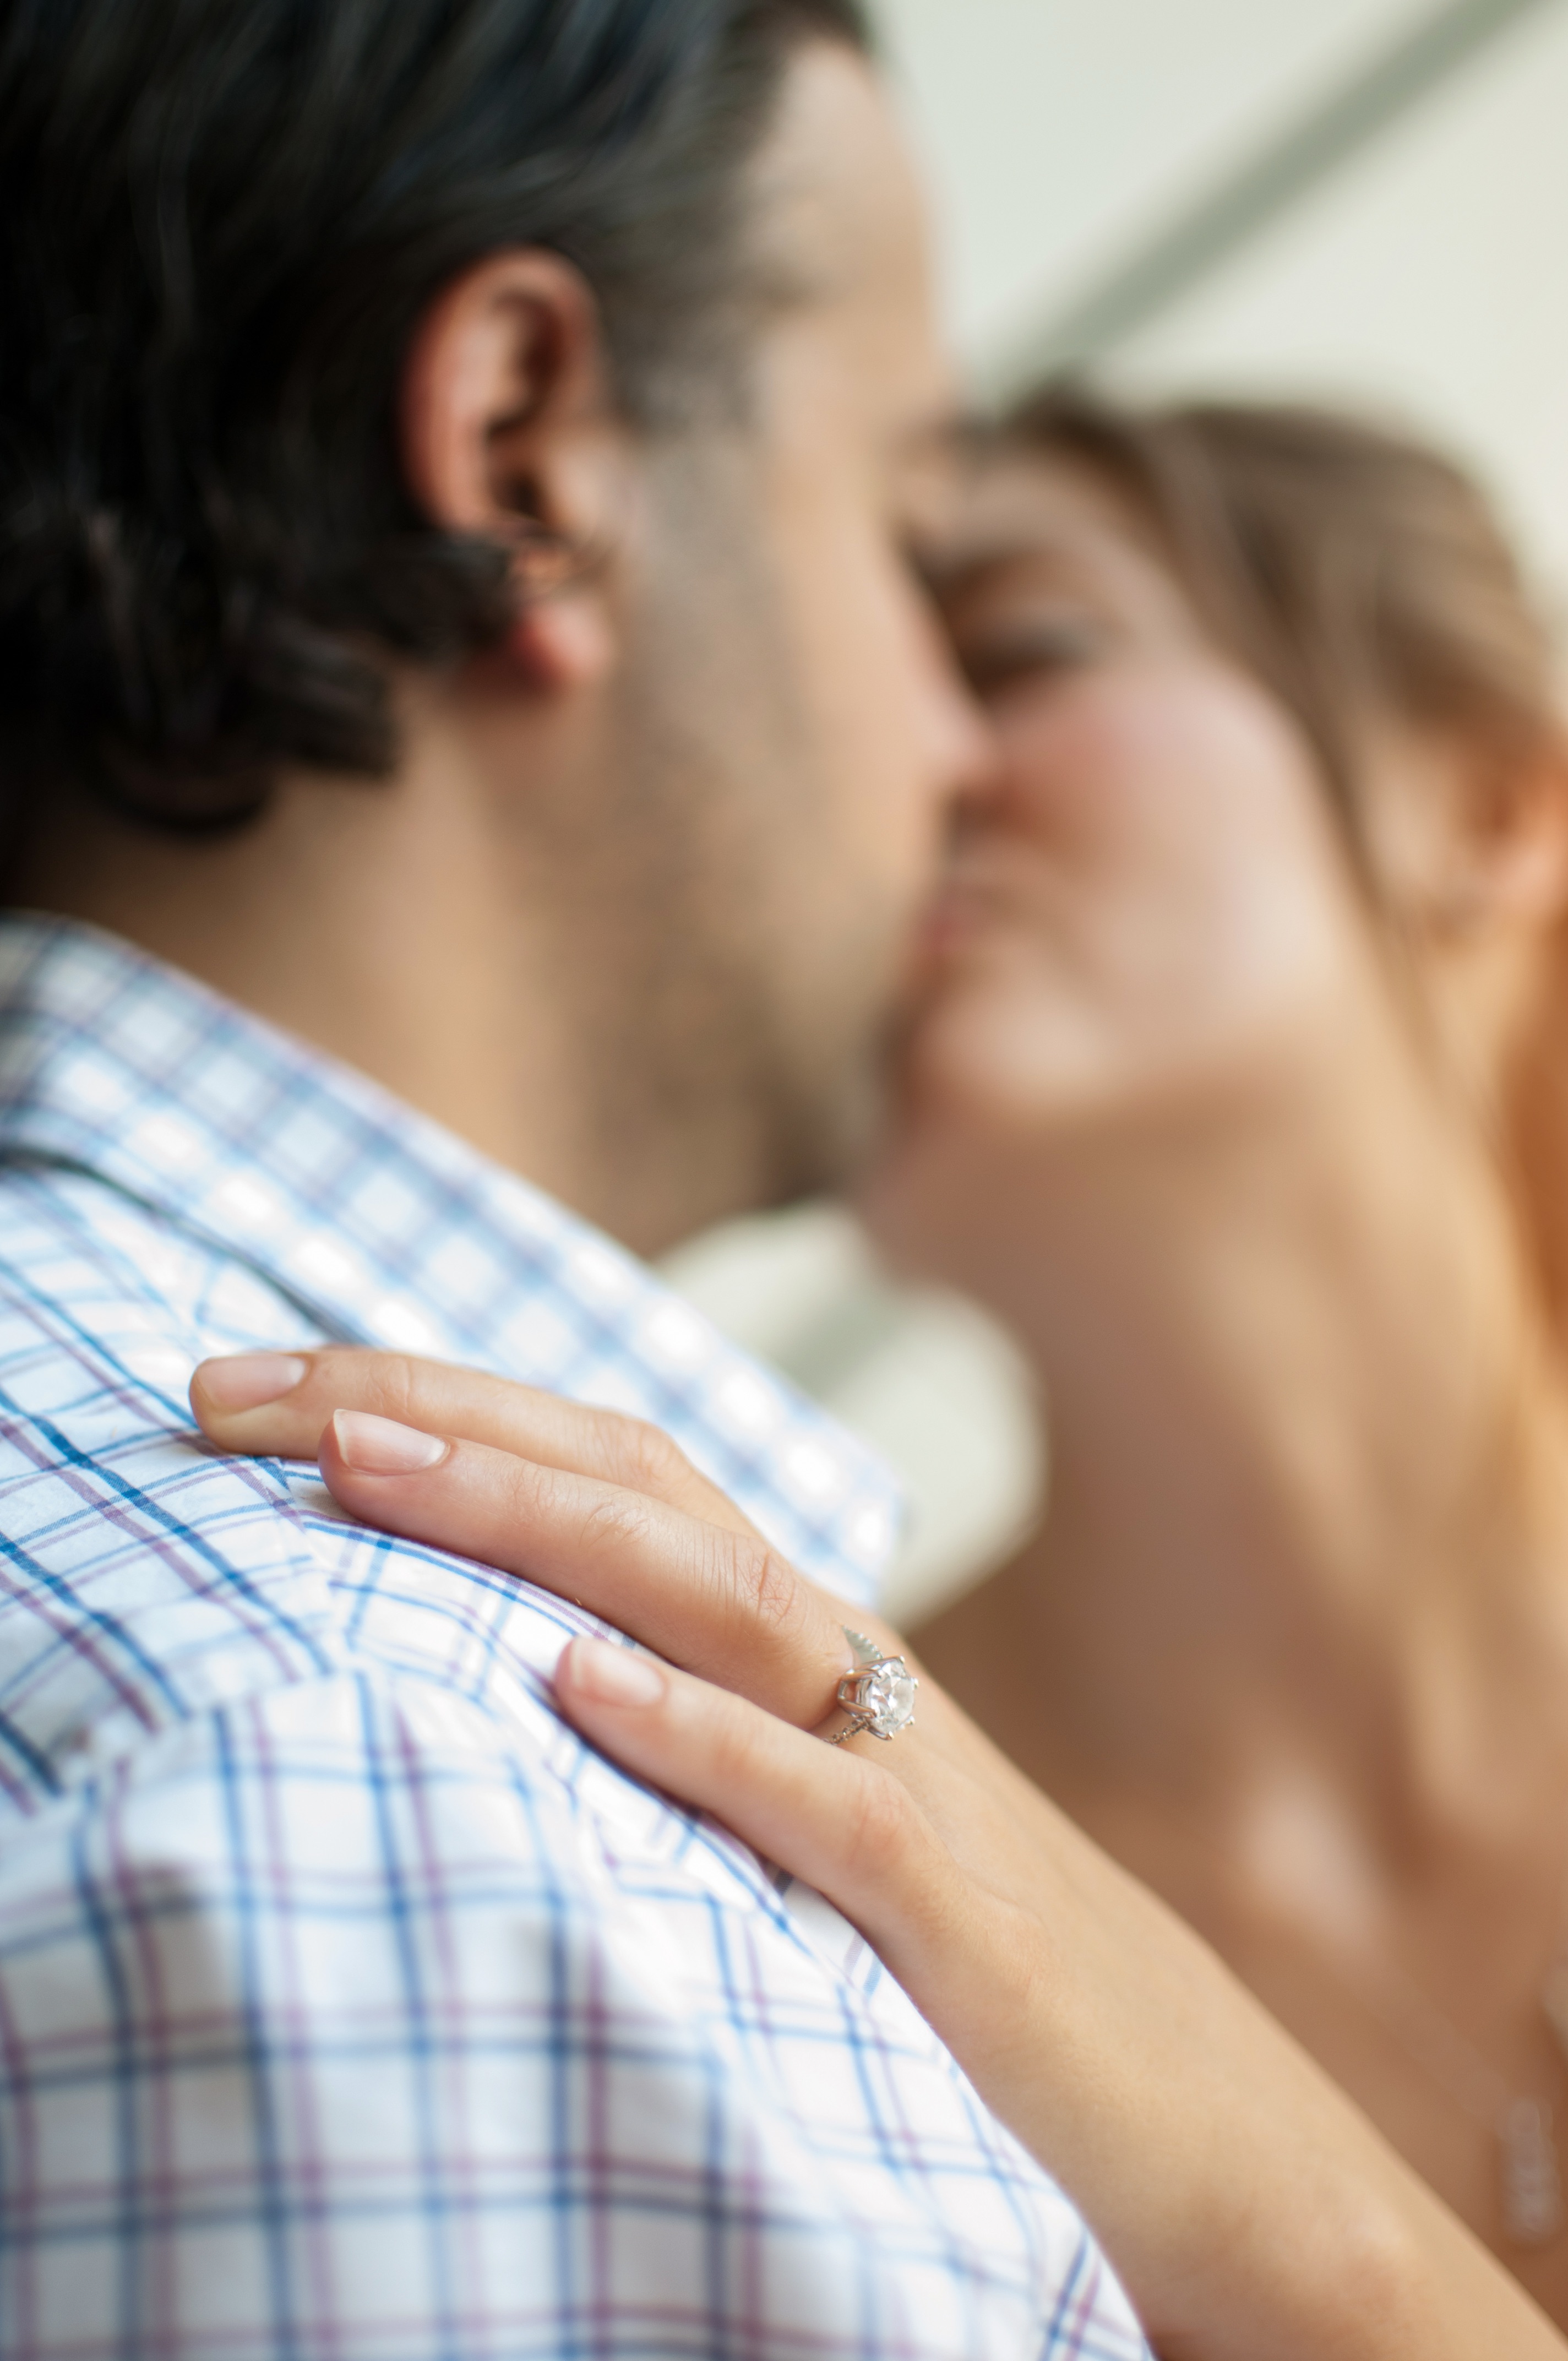
hand, man, person, woman, ring, love, kiss, couple, romance, bride, engagement, ceremony, interaction, human action